Chris Holtmann

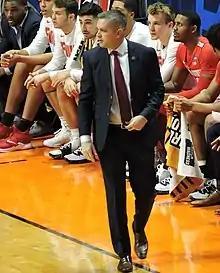
Holtmann coaching Ohio State in 2019

Holtmann became the 14th head coach in Ohio State history on June 9, 2017, replacing Thad Matta.